Kompoloi

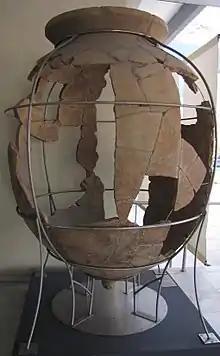
Pithos of Kompoloi, Archaeological Museum Thessaloniki

In the plain of Leivithra in 1997 began the excavation work on the ancient winery Kompoloi (Greek: Κομπολόι). They lasted (intermittently) until October 2000.